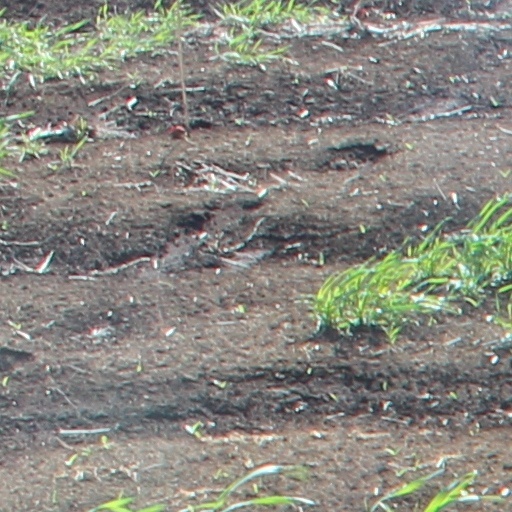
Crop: wheat